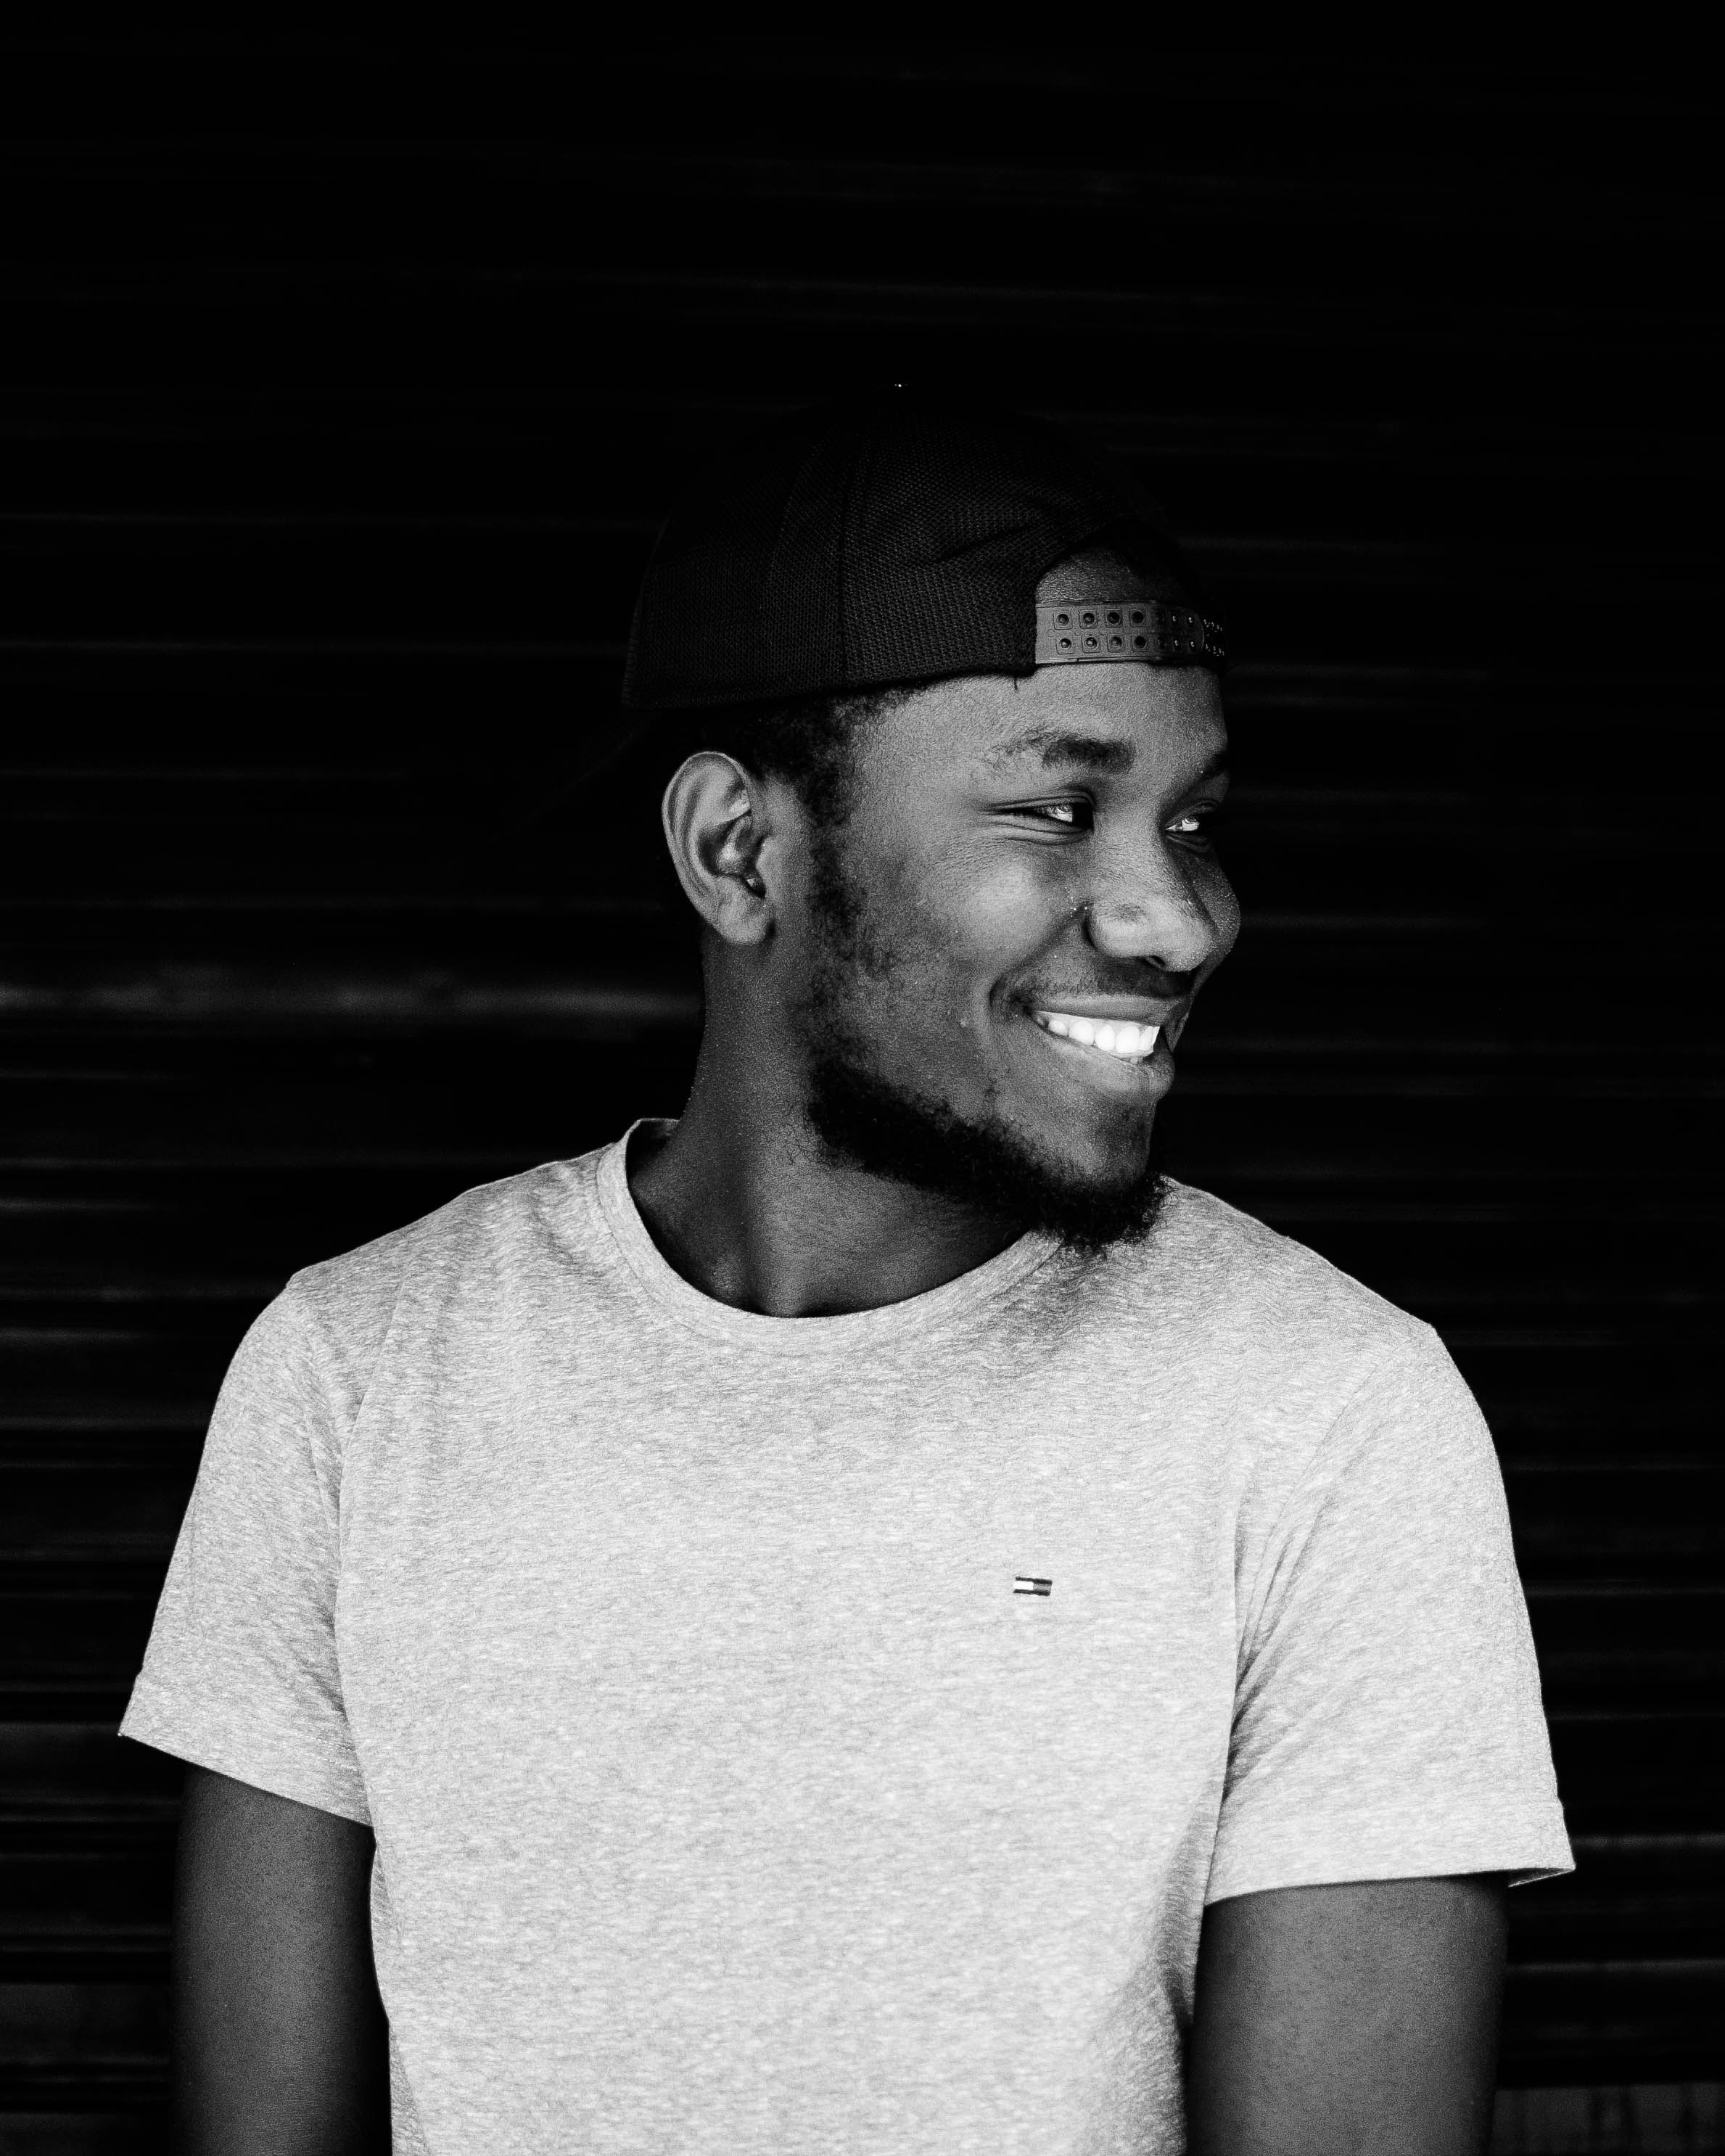
white, man, black, photograph, person, black and white, facial hair, photography, snapshot, monochrome photography, chin, standing, human, darkness, monochrome, portrait, smile, fun, portrait photography, t shirt